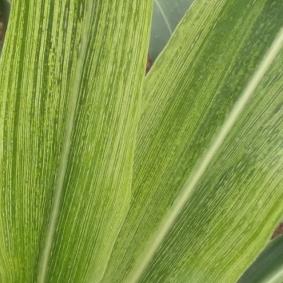
Crop: Maize
Condition: stripe-d